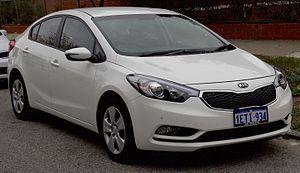
La Kia Cerato est une compacte produite par le constructeur sud-coréen Kia Motors depuis 2003.